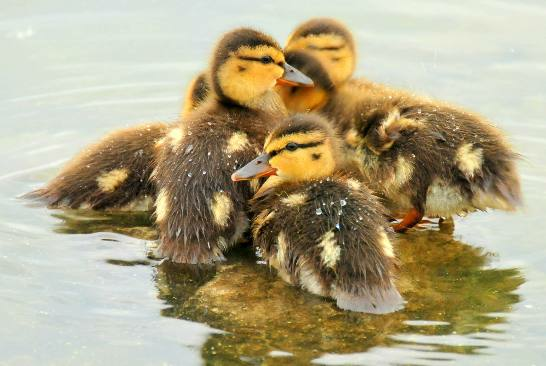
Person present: No